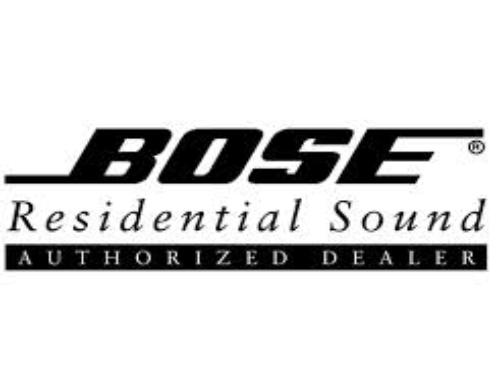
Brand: BOSE
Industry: Clothes